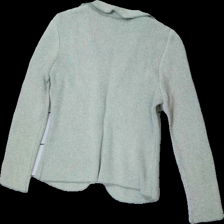
View: back
Type: Blazer
Category: Ladies
Brand: Not in the list
Brand text on label: Be tween
Colors: Green
Material: 51% Acryl 49% Cotton
Cut: Regular
Season: All
Price range: 50-100
Recommended usage: Reuse
Description: Knitted blazer